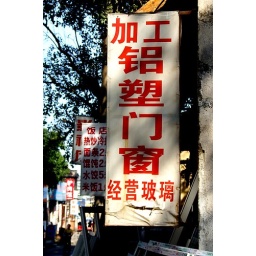
A torn sign above a small store in a small street in the centre of the city